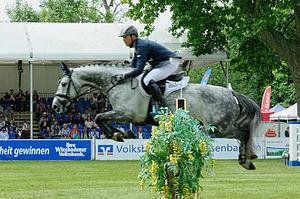
Michael Jung, né le 31 juillet 1982 à Bad Soden am Taunus, est un cavalier professionnel allemand de concours complet d'équitation et de CSO.